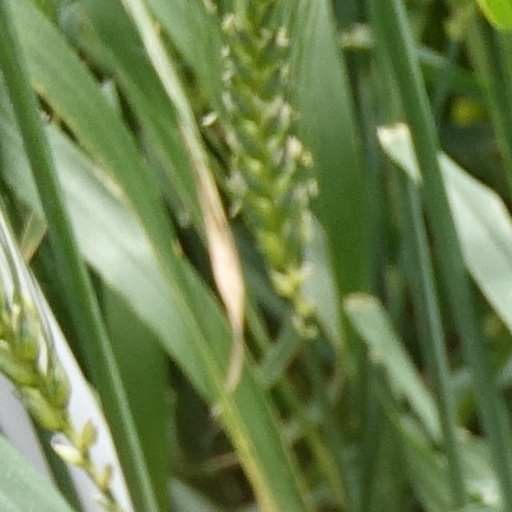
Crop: wheat